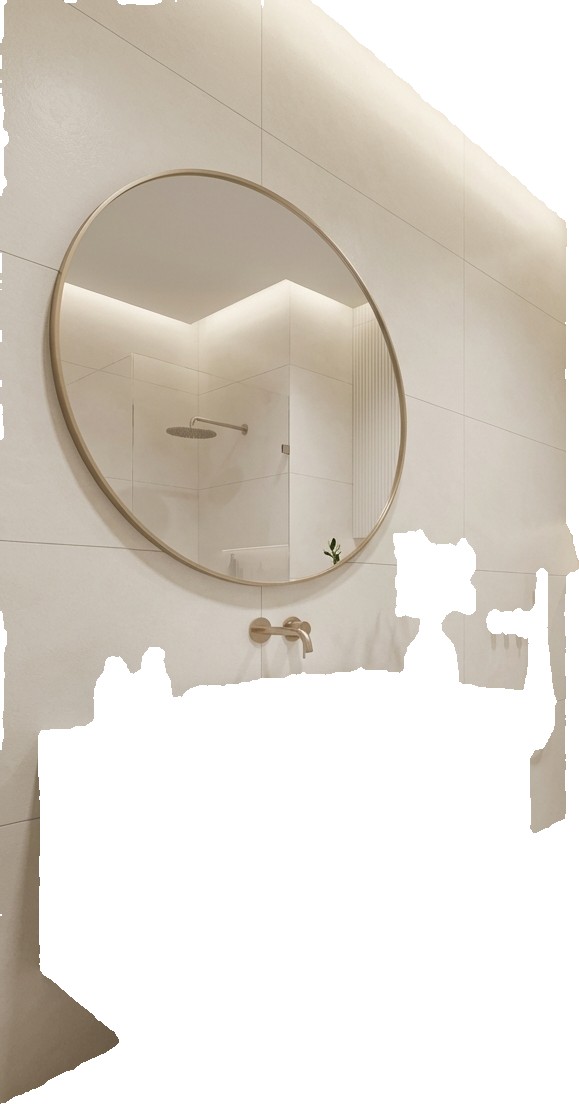
Surface category: wall